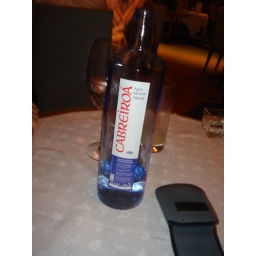
If you ask for water in a restaurant, they will bring you a BIG bottle (1 Liter)